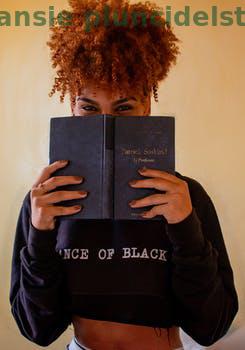
Label: Watermark